Halcyon Days (Ellie Goulding album)

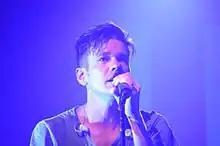
fun's Nate Ruess co-wrote the third single "Goodness Gracious"

"Halcyon Days" features 10 new tracks, with the first being "Burn", "a celebration of life in its purest form", as described by Idolator's Kathy Iandoli. The track is a pop song with rave influences, while her vocals are crowded with echoes and distortion. According to Goulding, the song is "probably the most poppy song I've released. But it's all me. I wanted to release 'Burn', I loved it, even if it is a vague sentiment. I think it's a truly great song." "Goodness Gracious" follows, being described by Nicole Frehsee of "Rolling Stone" as "a blippy ode to fickleness." It was co-written with Fun's Nate Ruess, with Goulding noting that the song "is about dissing yourself for not thinking straight and not being fair. I've been in situations where I knew someone wasn't right for me, yet I kept bringing them back", she claimed. "You My Everything" and "Flashlight" (with DJ Fresh) "take Goulding's natural inclination for electronic beats and mix them with the soulful undertone of her vocals", as stated by Iandoli. "Stay Awake" celebrates "not sleeping and partying all night" over triumphant synth stabs, as highlighted by Frehsee. "It's less serious content than I'd usually write about", Goulding claimed. "But I've always been a fan of club songs that feel good."